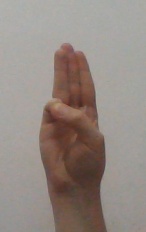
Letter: thaa